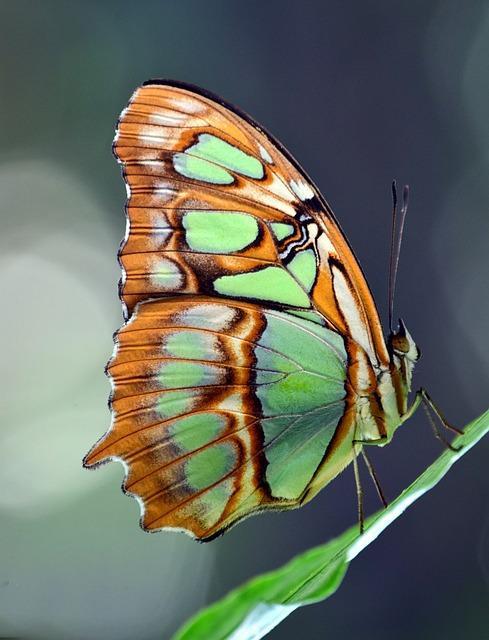
butterfly